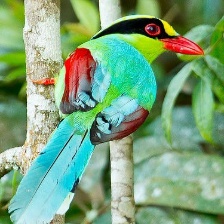
Species: GREEN MAGPIE
Scientific name: CISSA CHINENSIS
ImageNet parent category: magpie